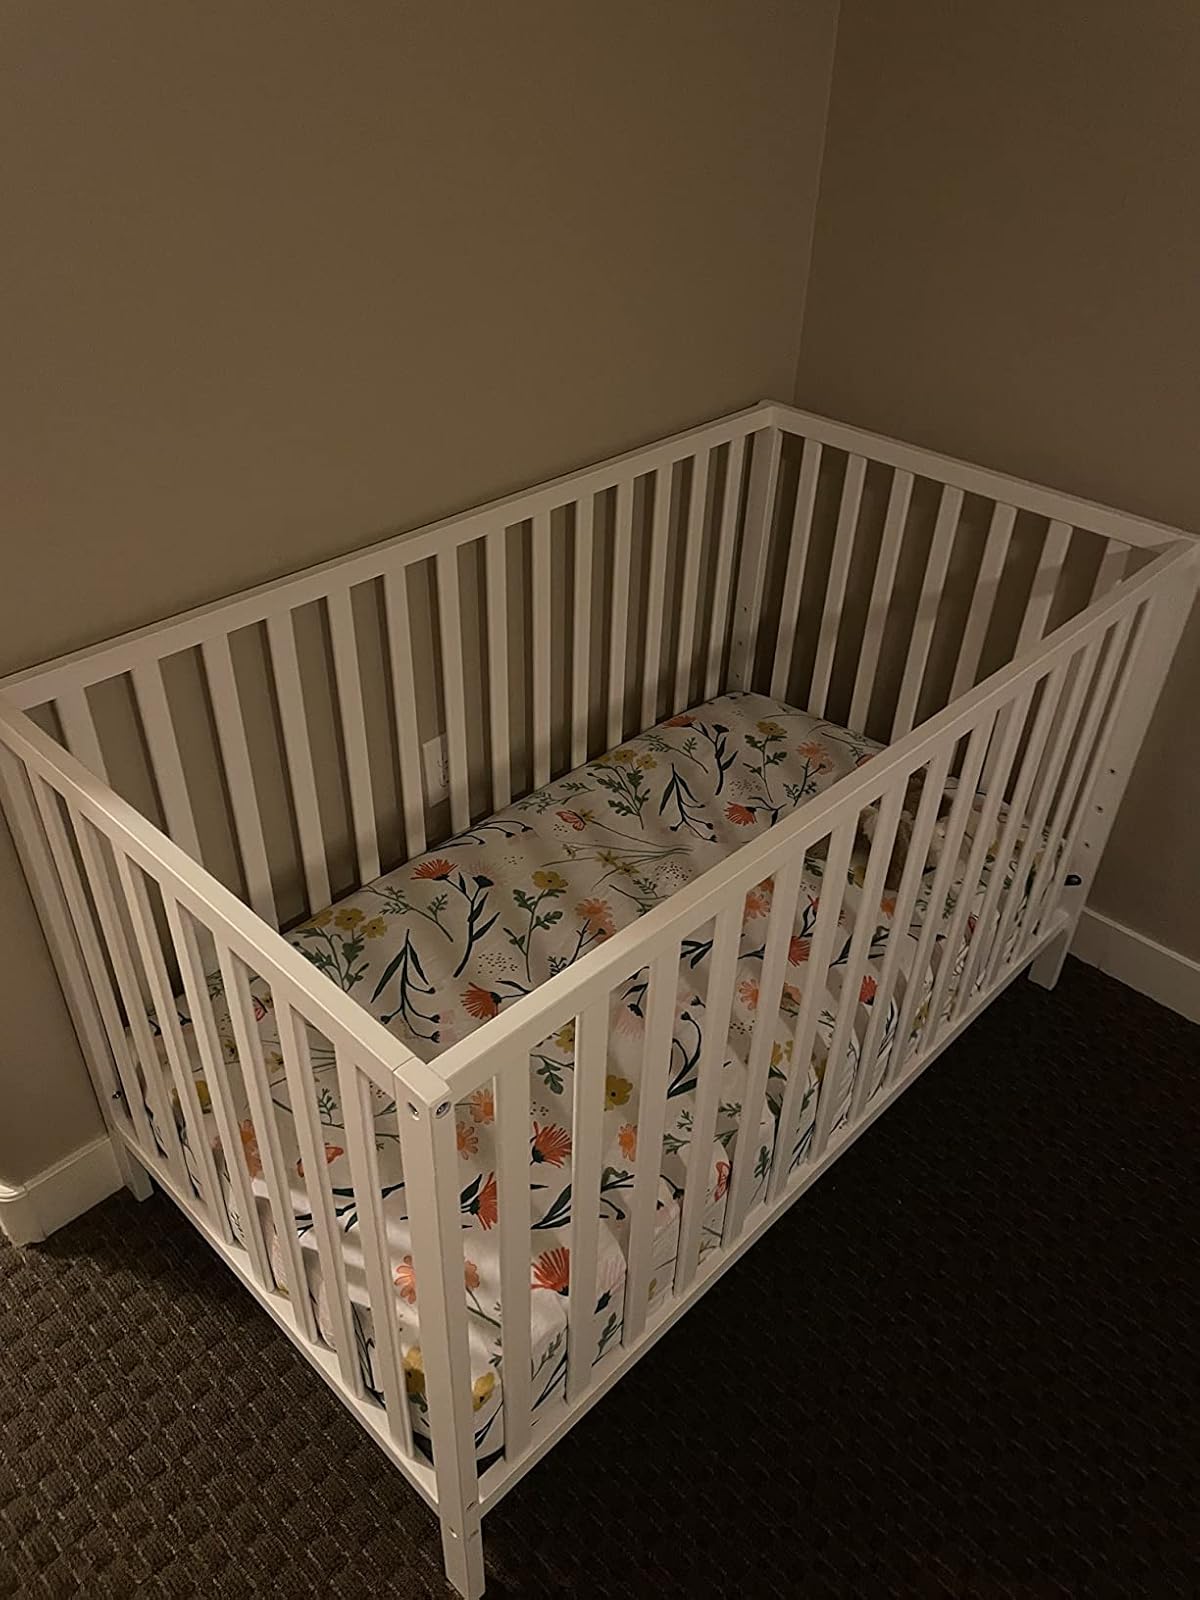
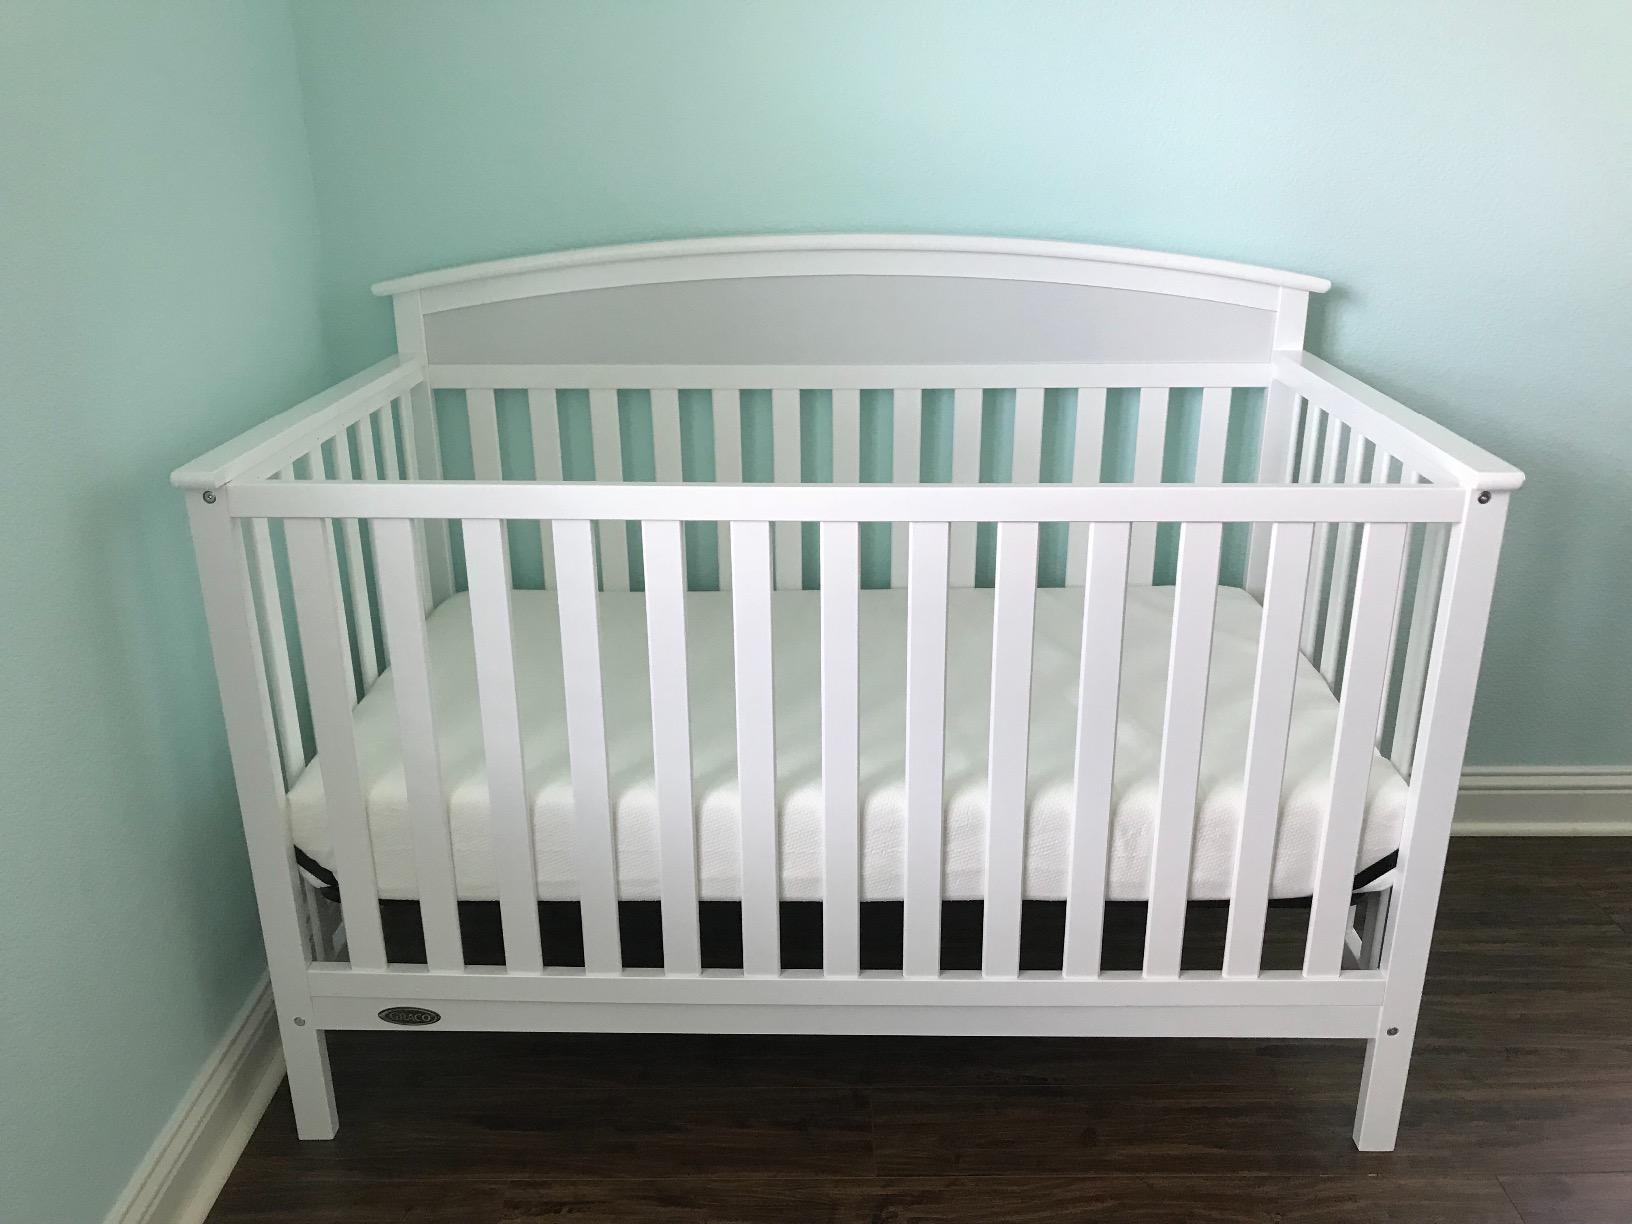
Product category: products_crib
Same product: no